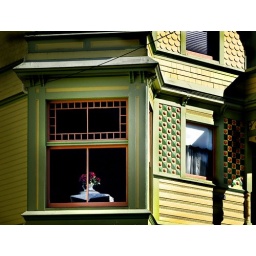
roses in the window